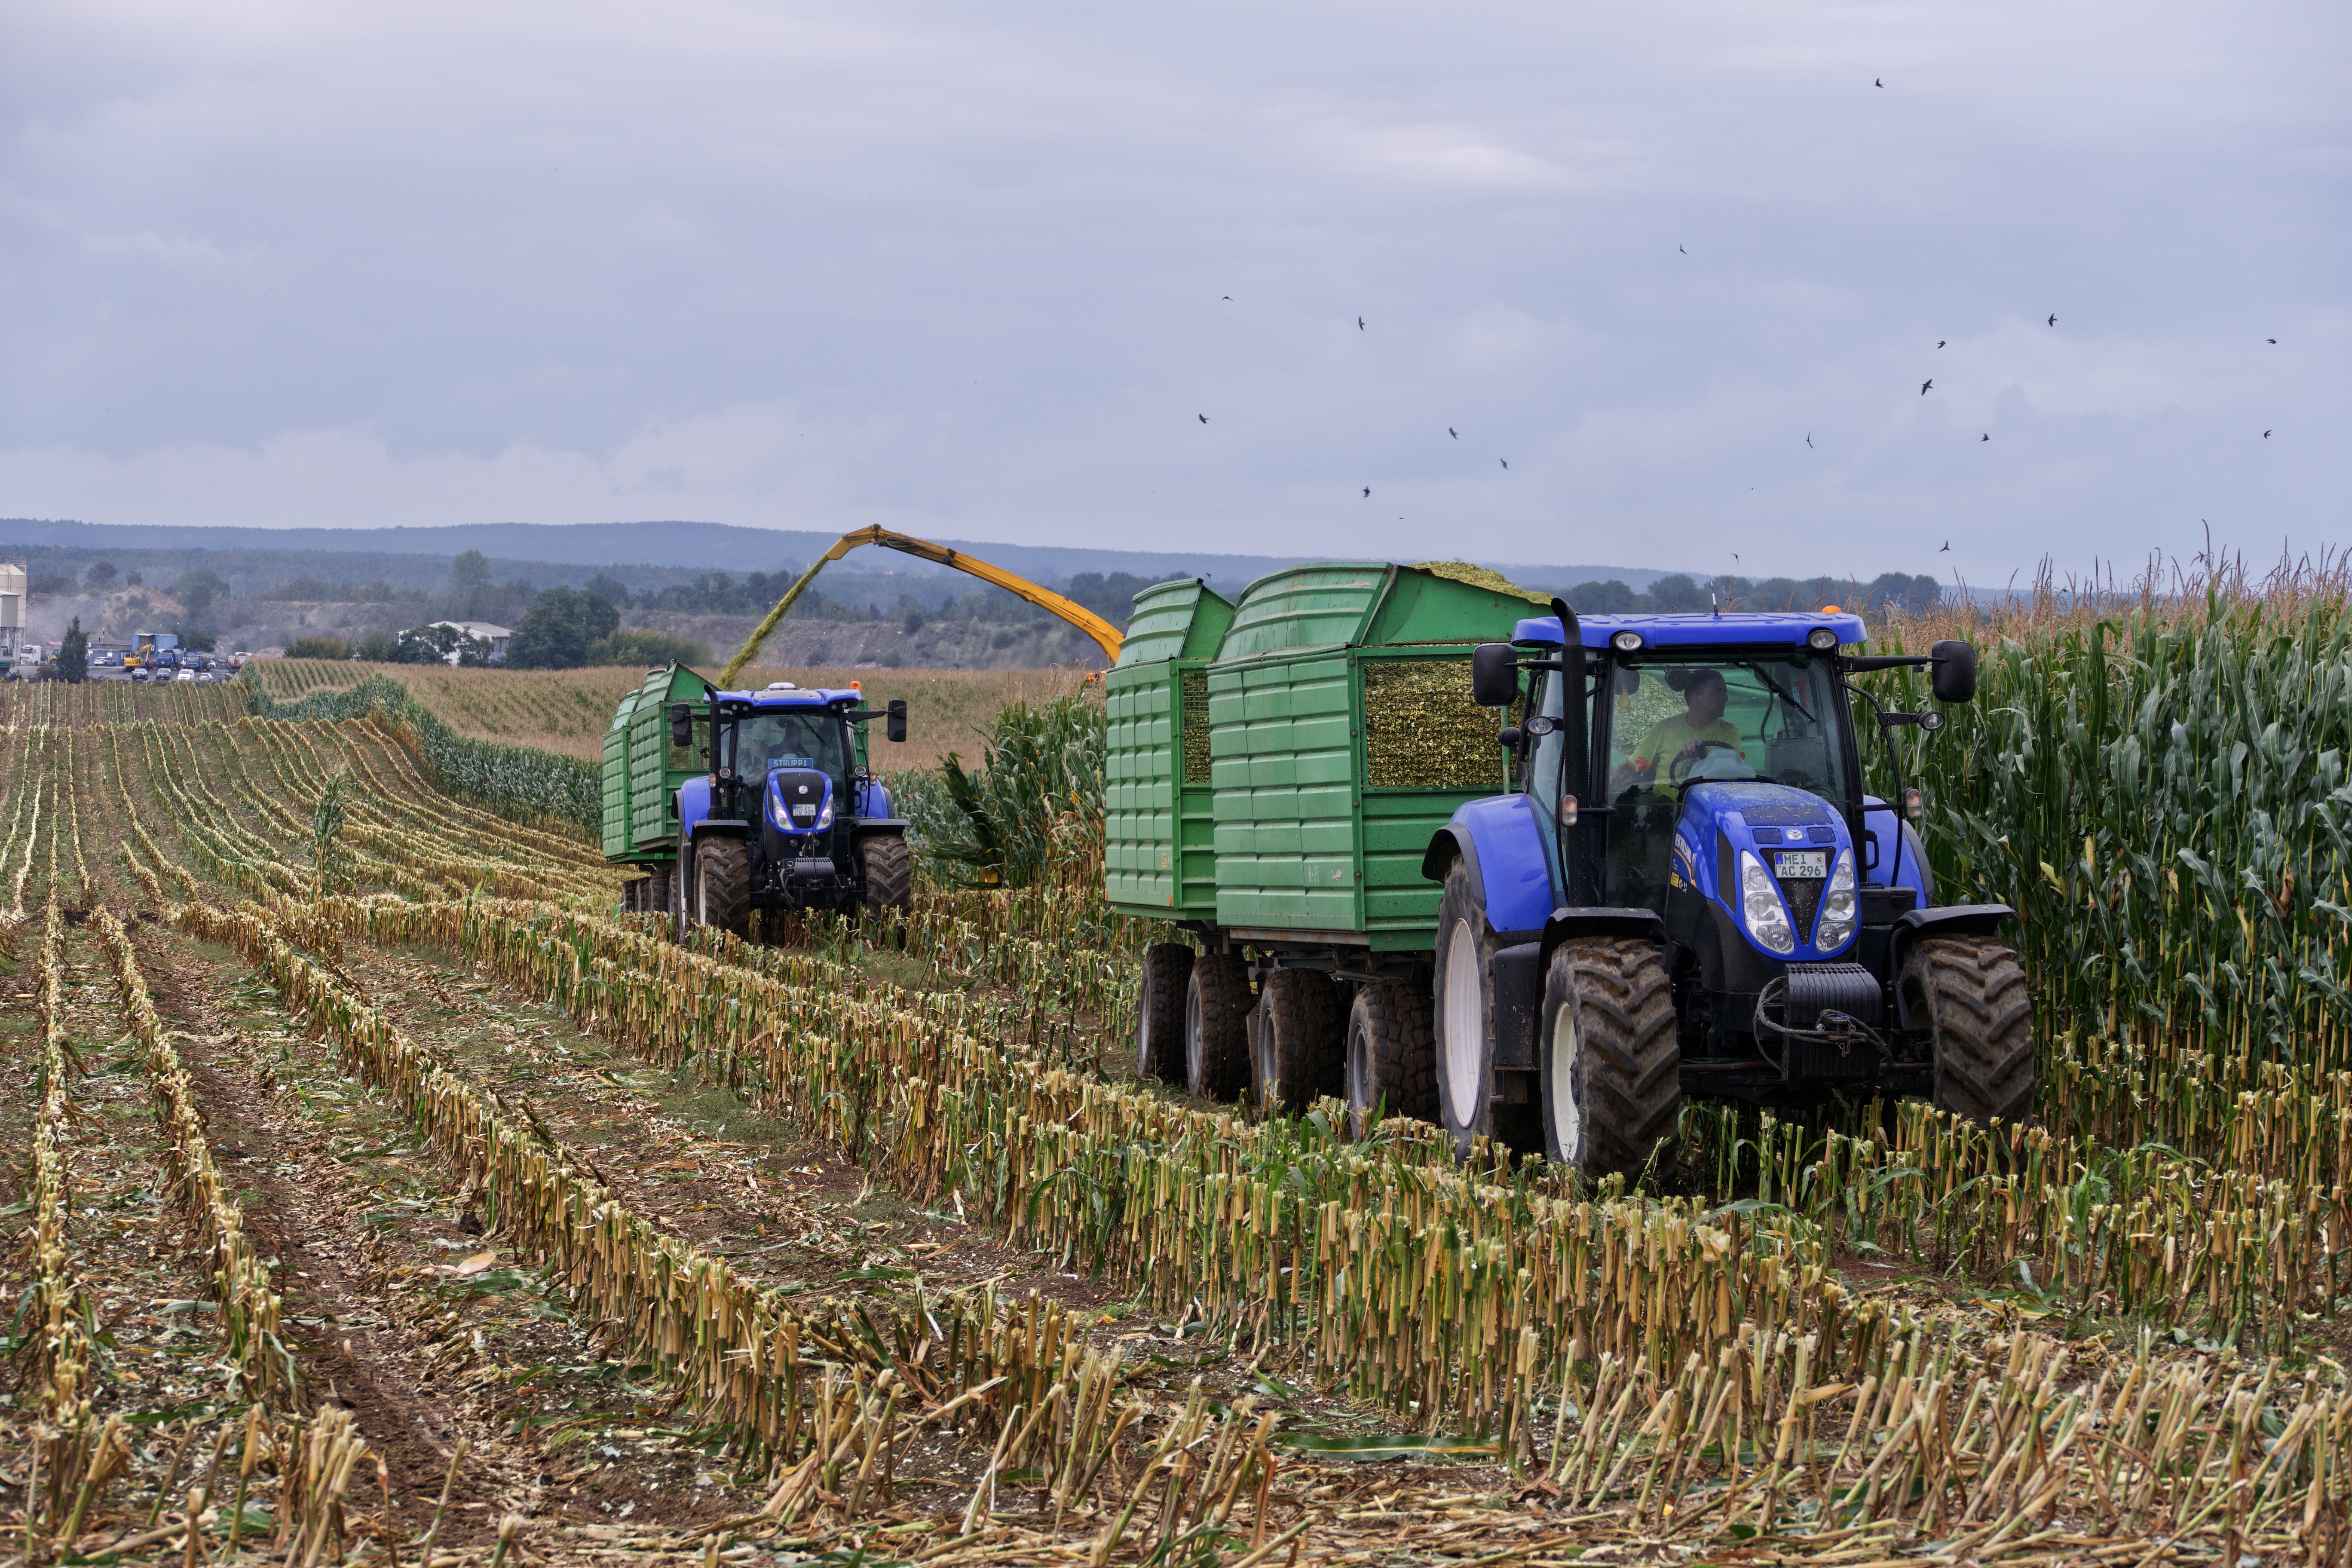
natural, wheel, tire, sky, tractor, vehicle, harvester, plant, cloud, agricultural machinery, motor vehicle, farmer, automotive tire, agriculture, grassland, farmworker, machine, grass, event, landscape, field, automotive wheel system, soil, plantation, prairie, hay, cash crop, harvest, pasture, straw, crop, tread, farm, paddy field, rolling, transport